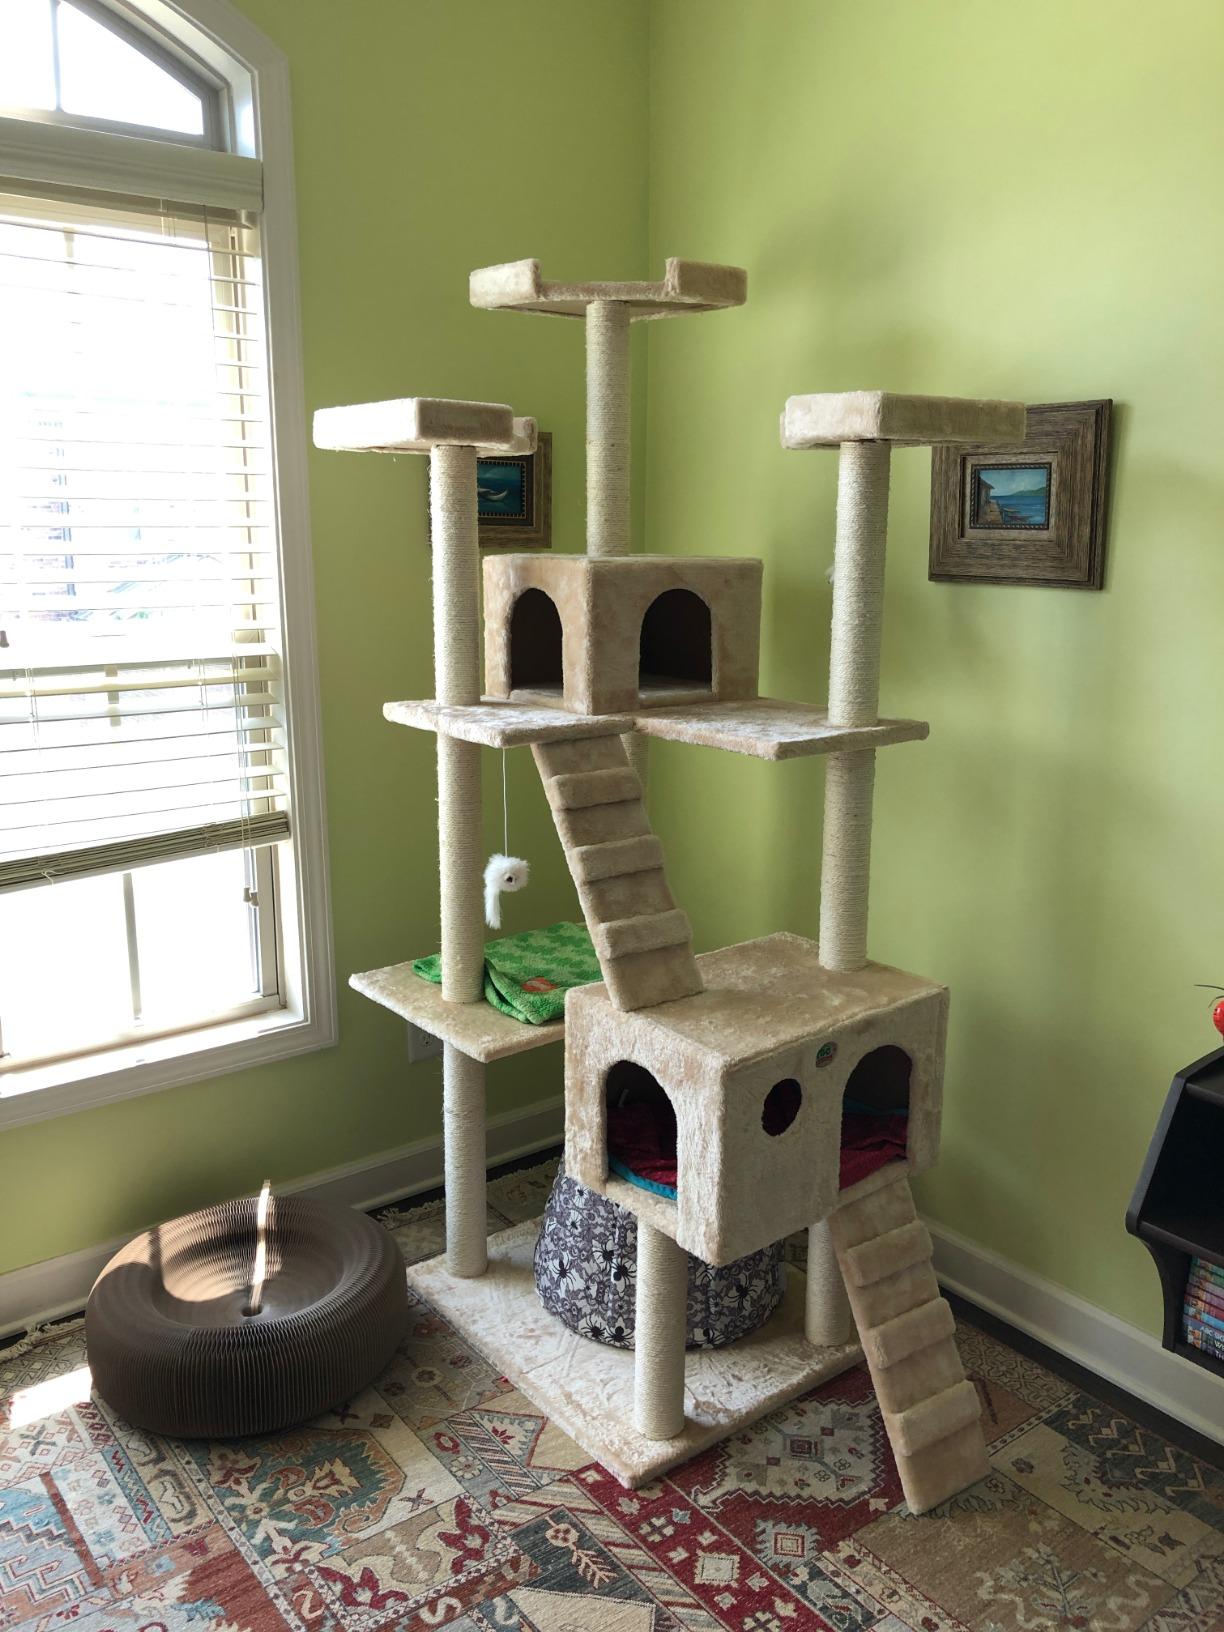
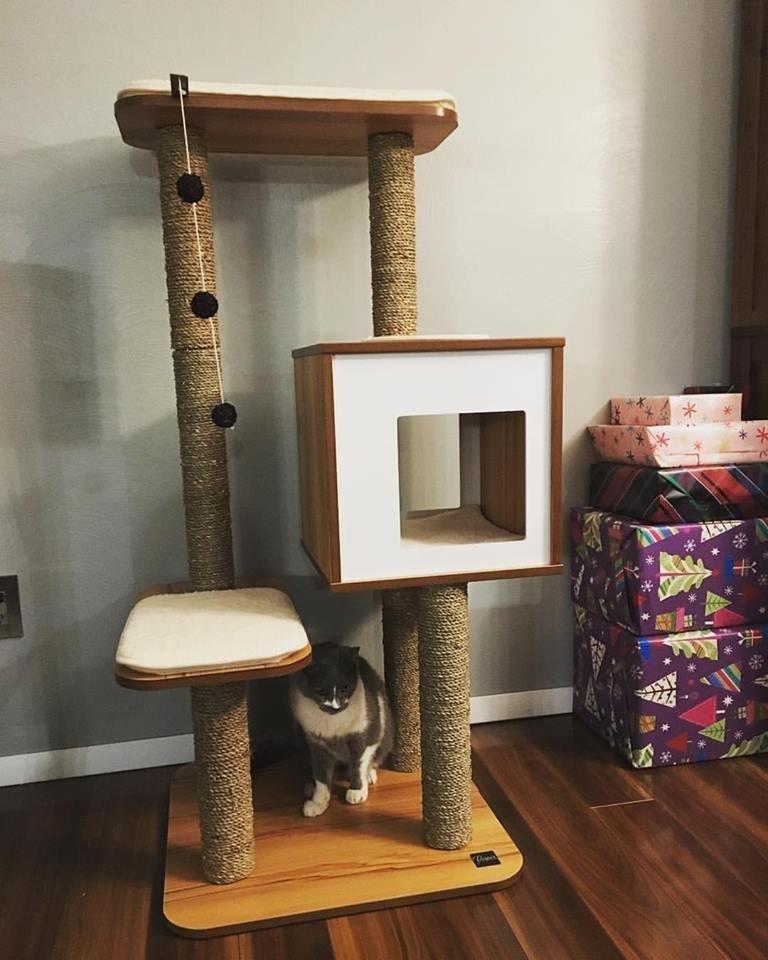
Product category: items_cat tree
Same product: no